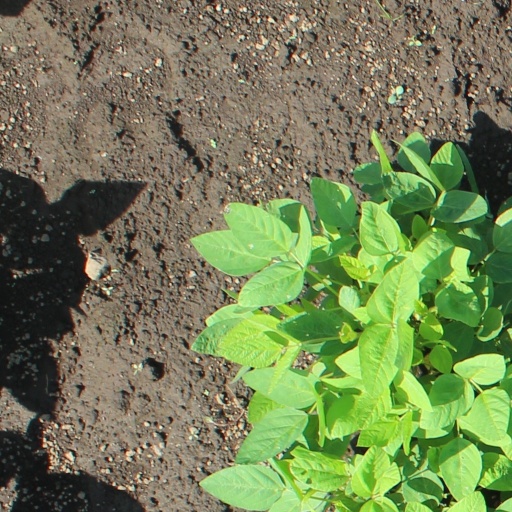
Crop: soybean